Swimming at the 2013 World Aquatics Championships – Women's 800 metre freestyle

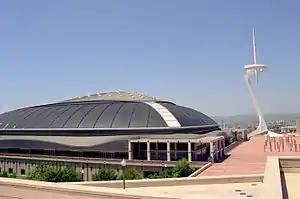
Barcelona Palau San Jordi

The women's 800 metre freestyle event in swimming at the 2013 World Aquatics Championships took place on 2–3 August at the Palau Sant Jordi in Barcelona, Spain.